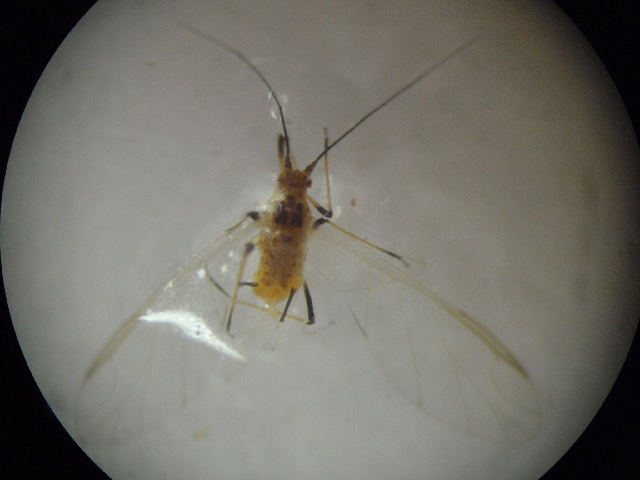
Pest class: english_grain_aphid